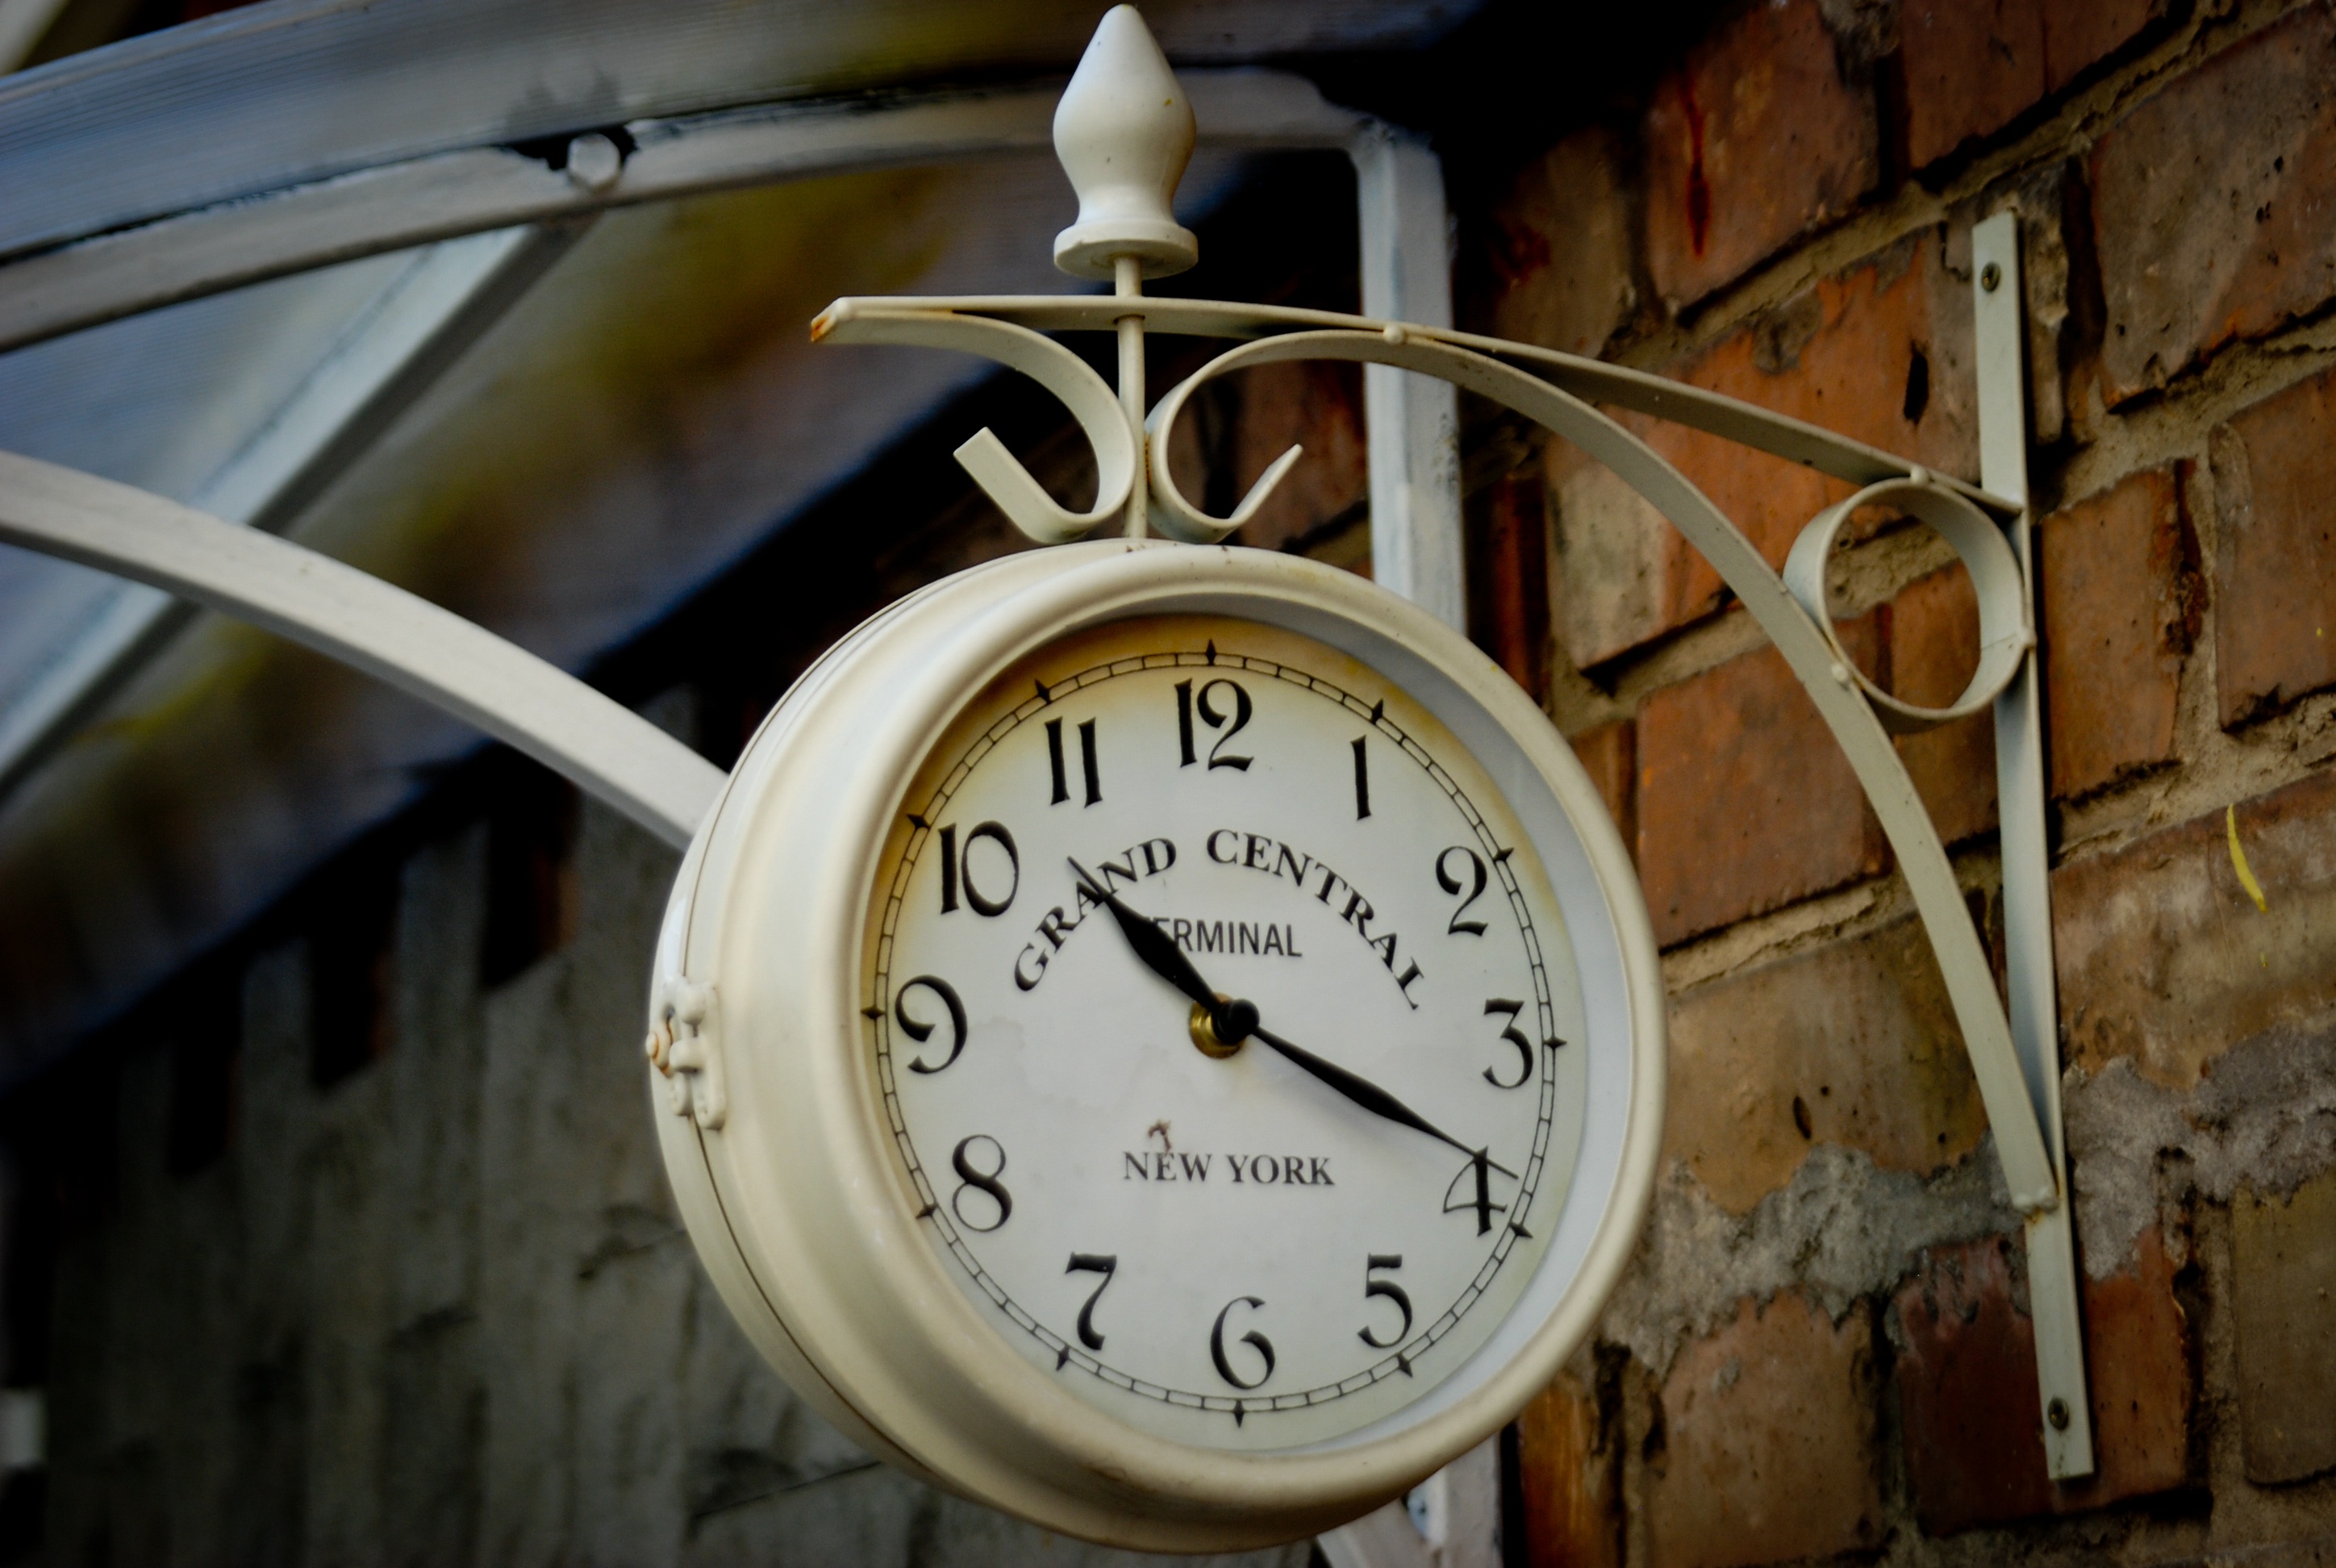
street, clock, dial, ukraine, arrows, kiev, man made object, home accessories